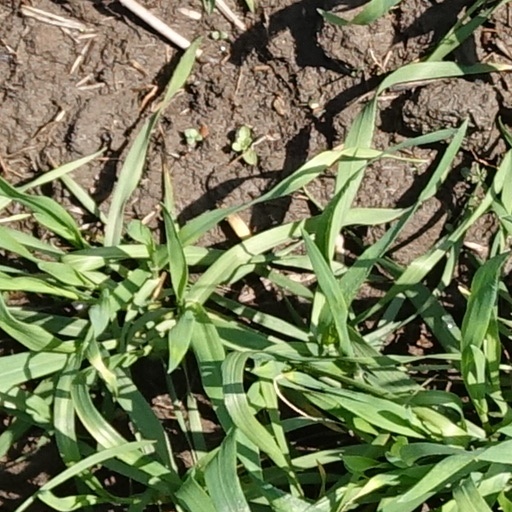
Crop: wheat